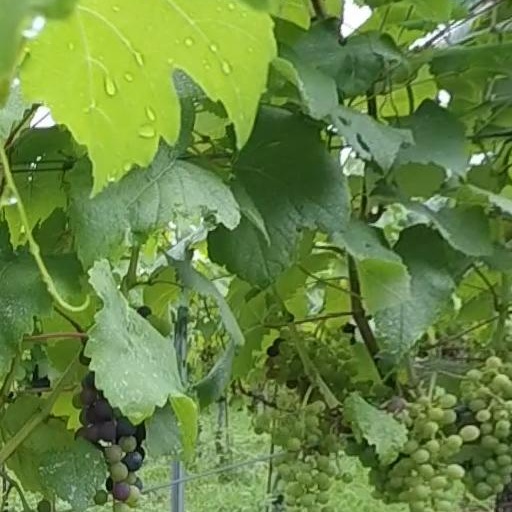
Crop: grape